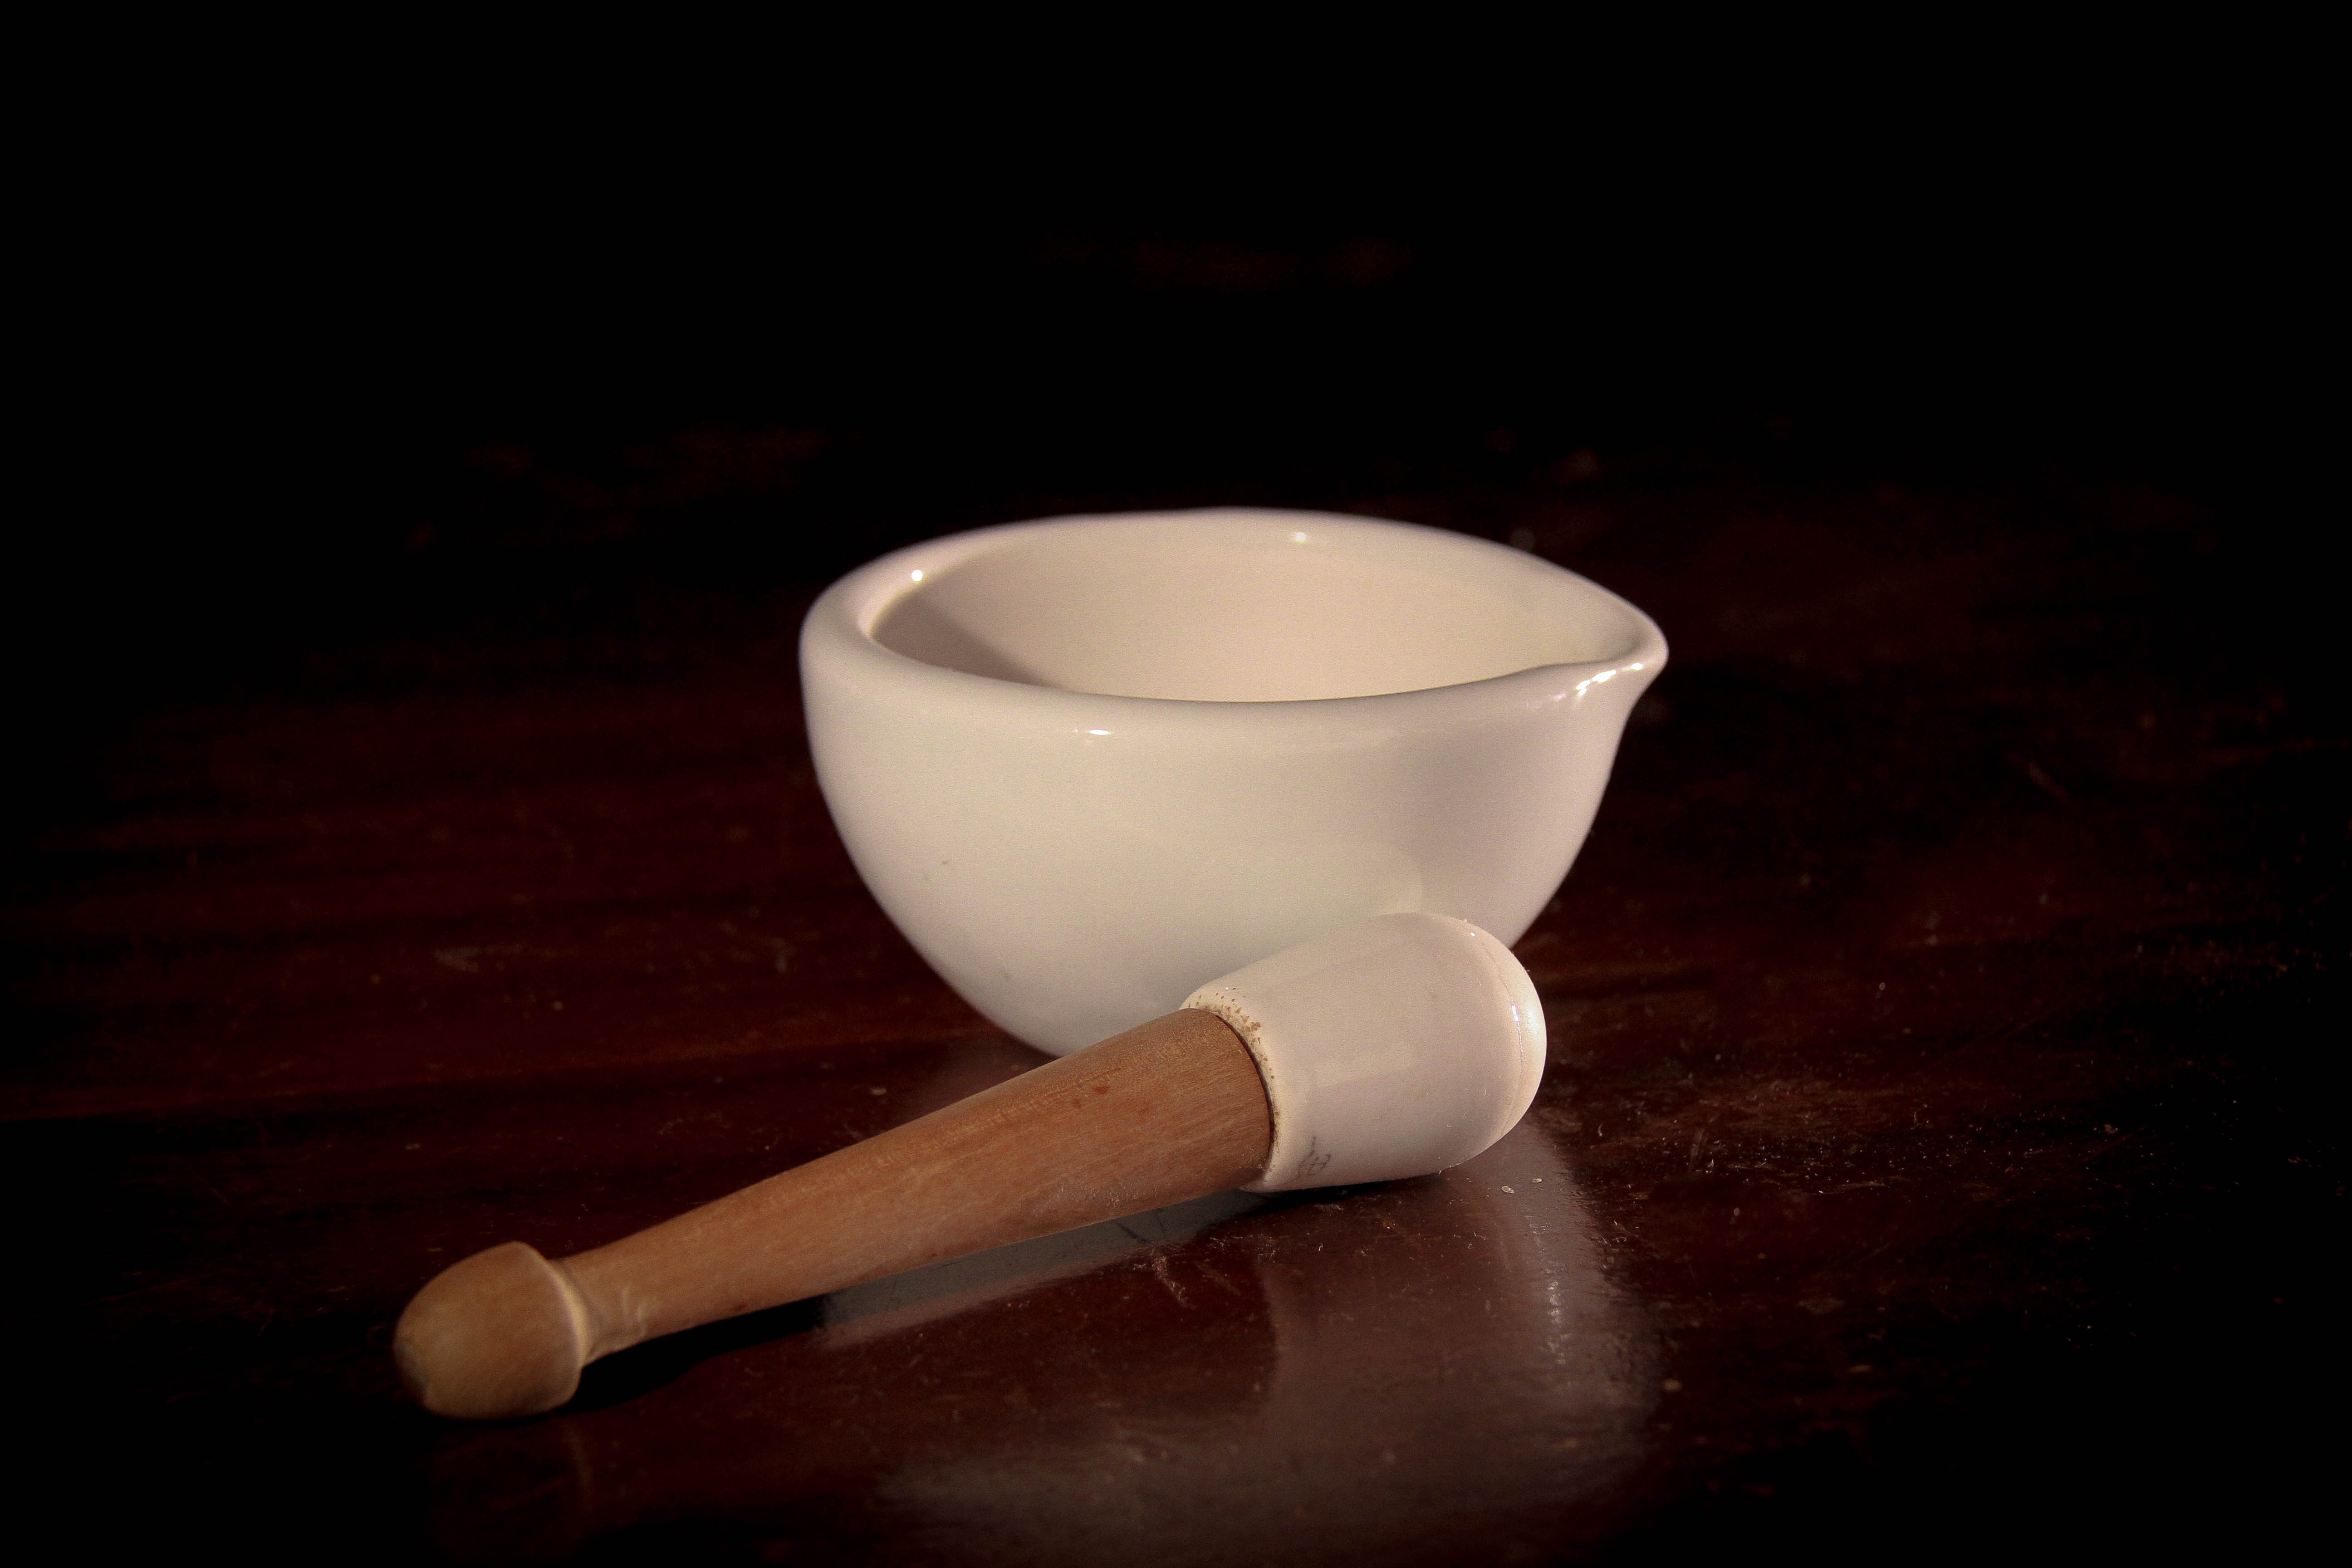
nature, vintage, cup, vase, ceramic, ancient, drink, botany, lighting, coffee cup, pharmacy, drug, alchemy, chemical, medication, pharmacist, portion, cure, remedy, herbal medicine